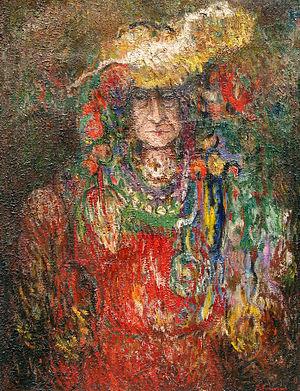
La Folle de Chaillot est une pièce de théâtre en deux actes, que Jean Giraudoux a écrite pendant l'Occupation et qui est l'une de ses œuvres les plus célèbres.